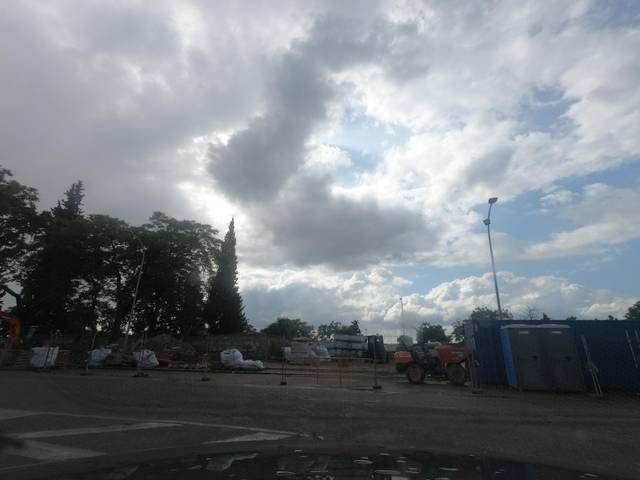
Region: Portugal
Coordinates: 38.882, -6.973